Golaidanga High School

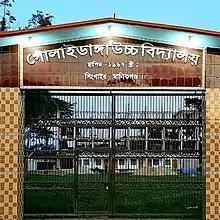
Golaidanga High School

It was founded in 1967 by the local scholar Md. Mohar Ali (1945-2020).